HMCS Moncton (MM 708)

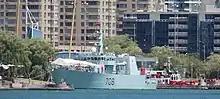
HMCS "Moncton" docked in Toronto as part of the Great Lakes Tour of 2018

"Moncton" was laid down on 31 May 1997 at Halifax Shipyards Ltd., Halifax, Nova Scotia and was launched on 5 December 1997. The ship was commissioned into the Canadian Forces on 12 July 1998 at Pointe-du-Chêne, New Brunswick and carries the classification MM 708.